List of birds of India

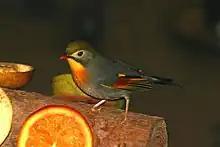
Red-billed leiothrix

Order: PasseriformesFamily: Paradoxornithidae